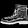
Label: Ankle boot